William Bland

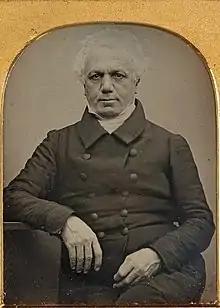
Dr William Bland c. 1845, by George Barron Goodman – the oldest surviving photograph taken in Australia

William Bland (5 November 1789 – 21 July 1868) was a prominent public figure in the colony of New South Wales. A surgeon by profession, he arrived in Australia as a convict but played an important role in the early years of Australian healthcare, education and science.